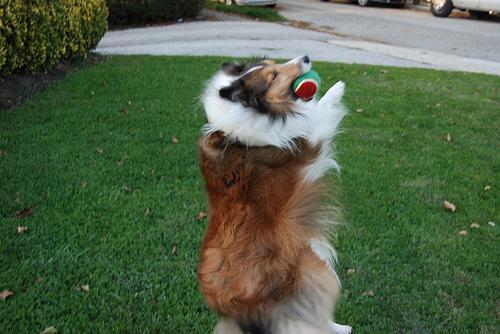
Shetland_sheepdog